Anarchism in Russia

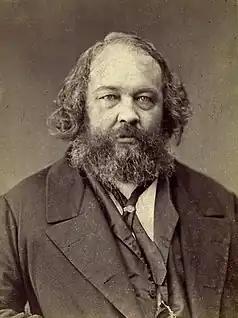
Mikhail Bakunin

In 1848, on his return to Paris, Mikhail Bakunin published a fiery tirade against Russia, which caused his expulsion from France. The revolutionary movement of 1848 gave him the opportunity to join a radical campaign of democratic agitation, and for his participation in the May Uprising in Dresden of 1849 he was arrested and condemned to death. The death sentence, however, was commuted to life imprisonment, and he was eventually handed over to the Russian authorities, by whom he was imprisoned and finally sent to Eastern Siberia in 1857.